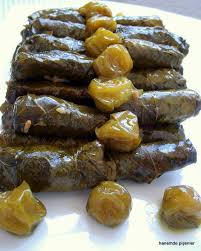
Yemek: yaprak_sarma